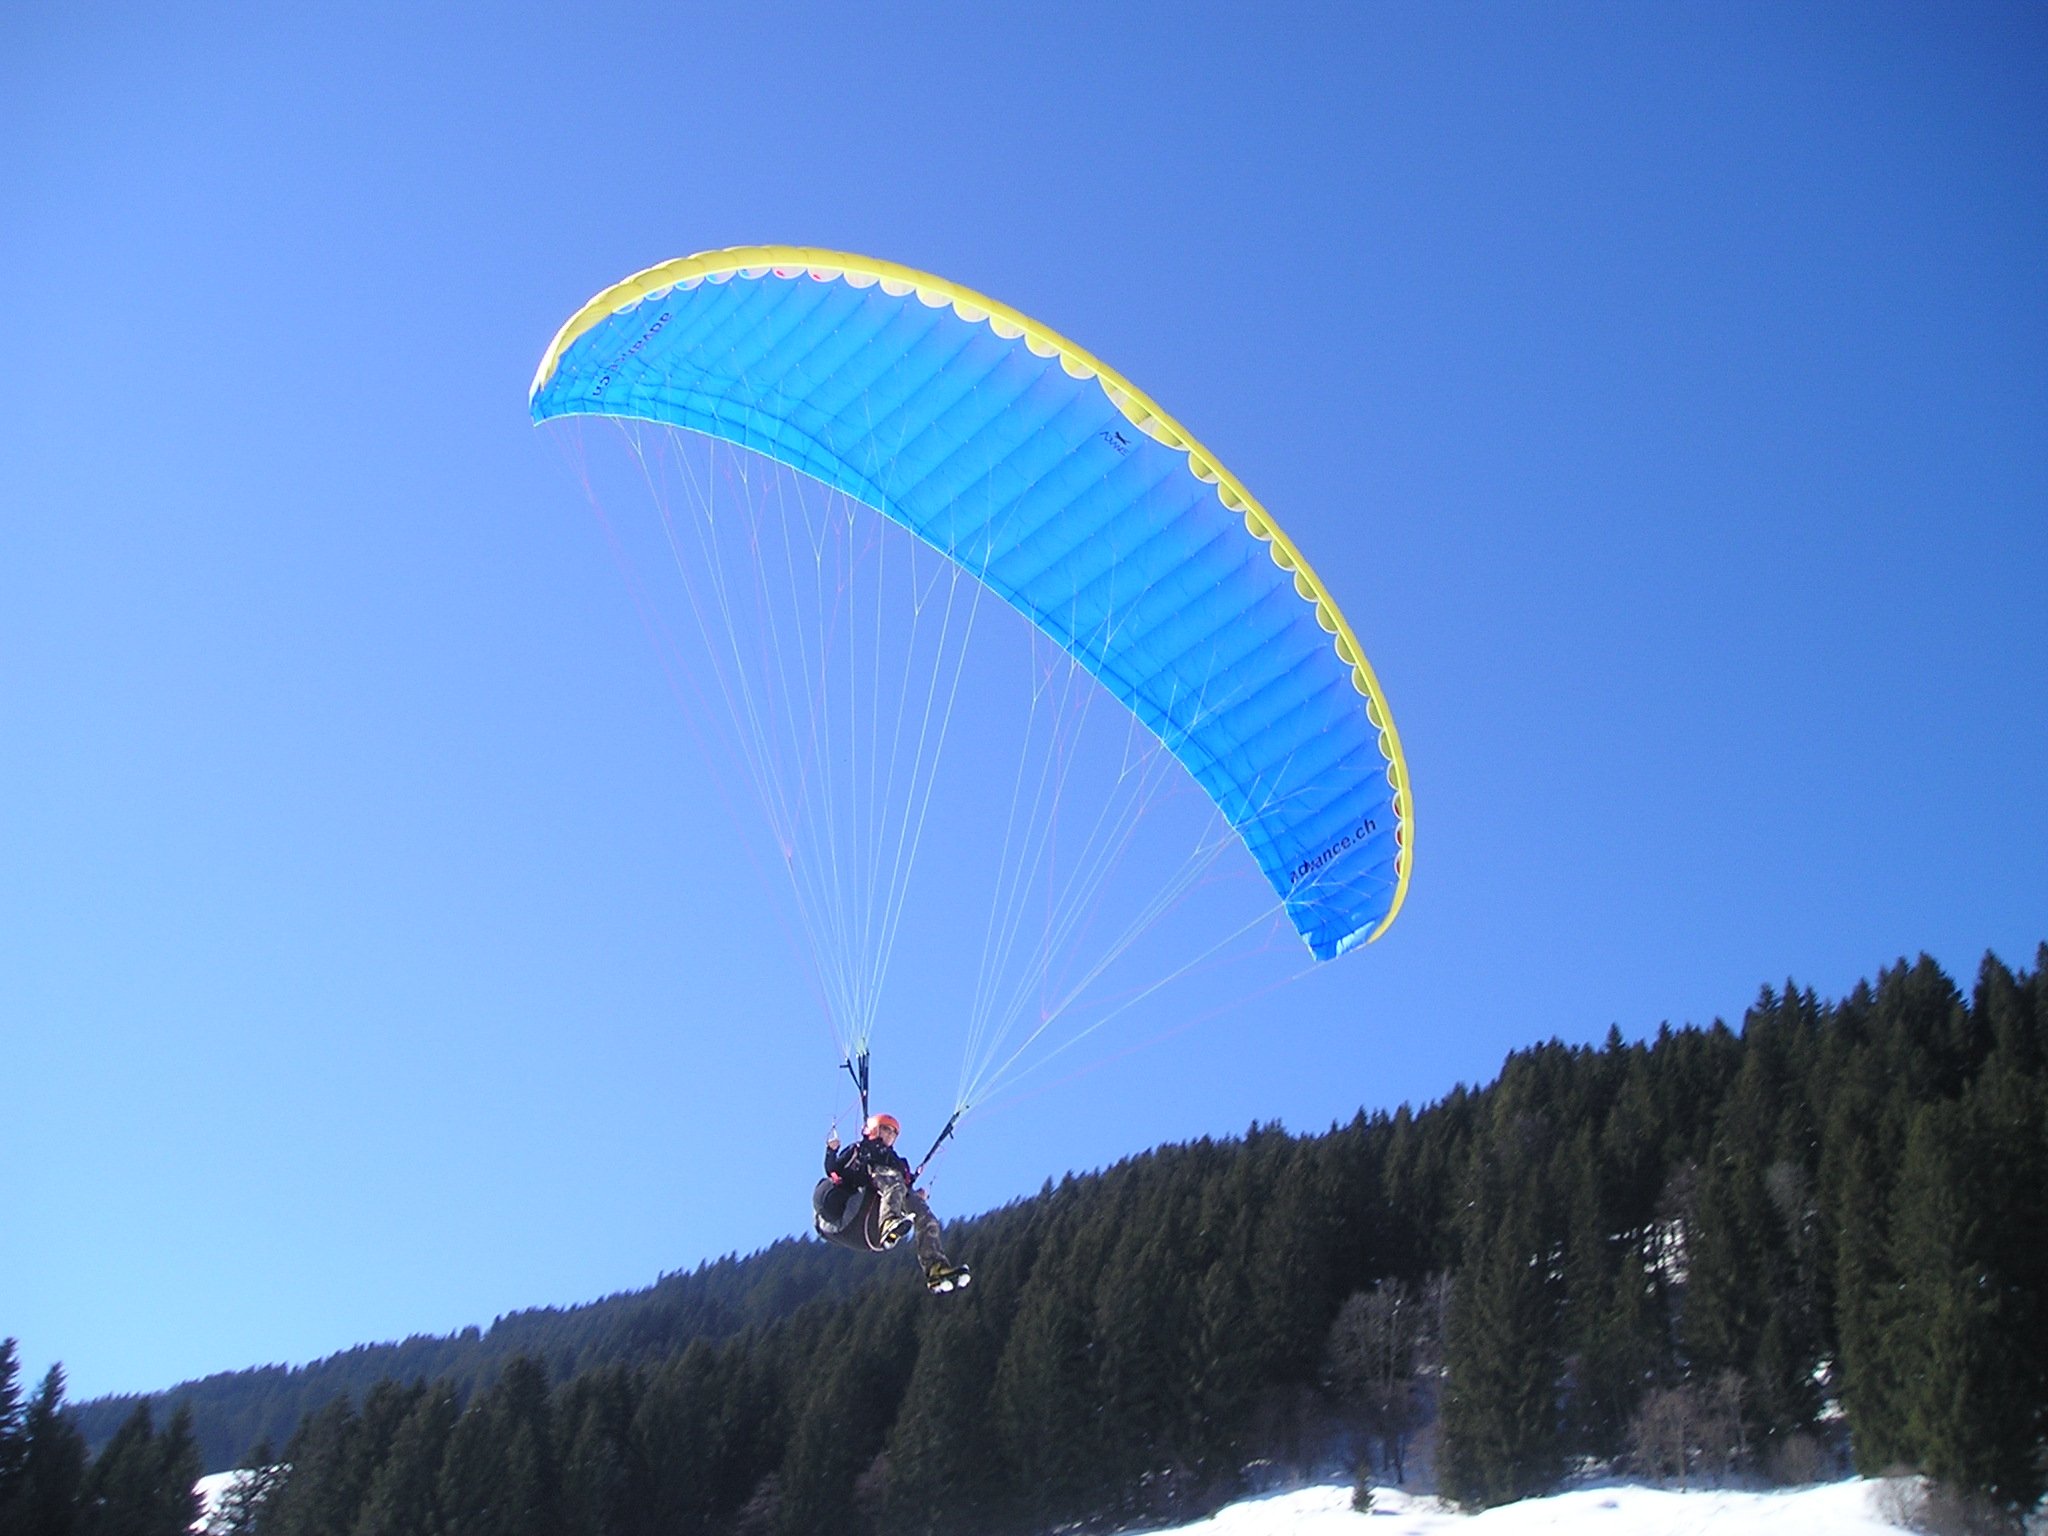
wing, fly, freedom, extreme sport, paragliding, paraglider, sports, gliding, mountains, air sports, atmosphere of earth, windsports, powered paragliding